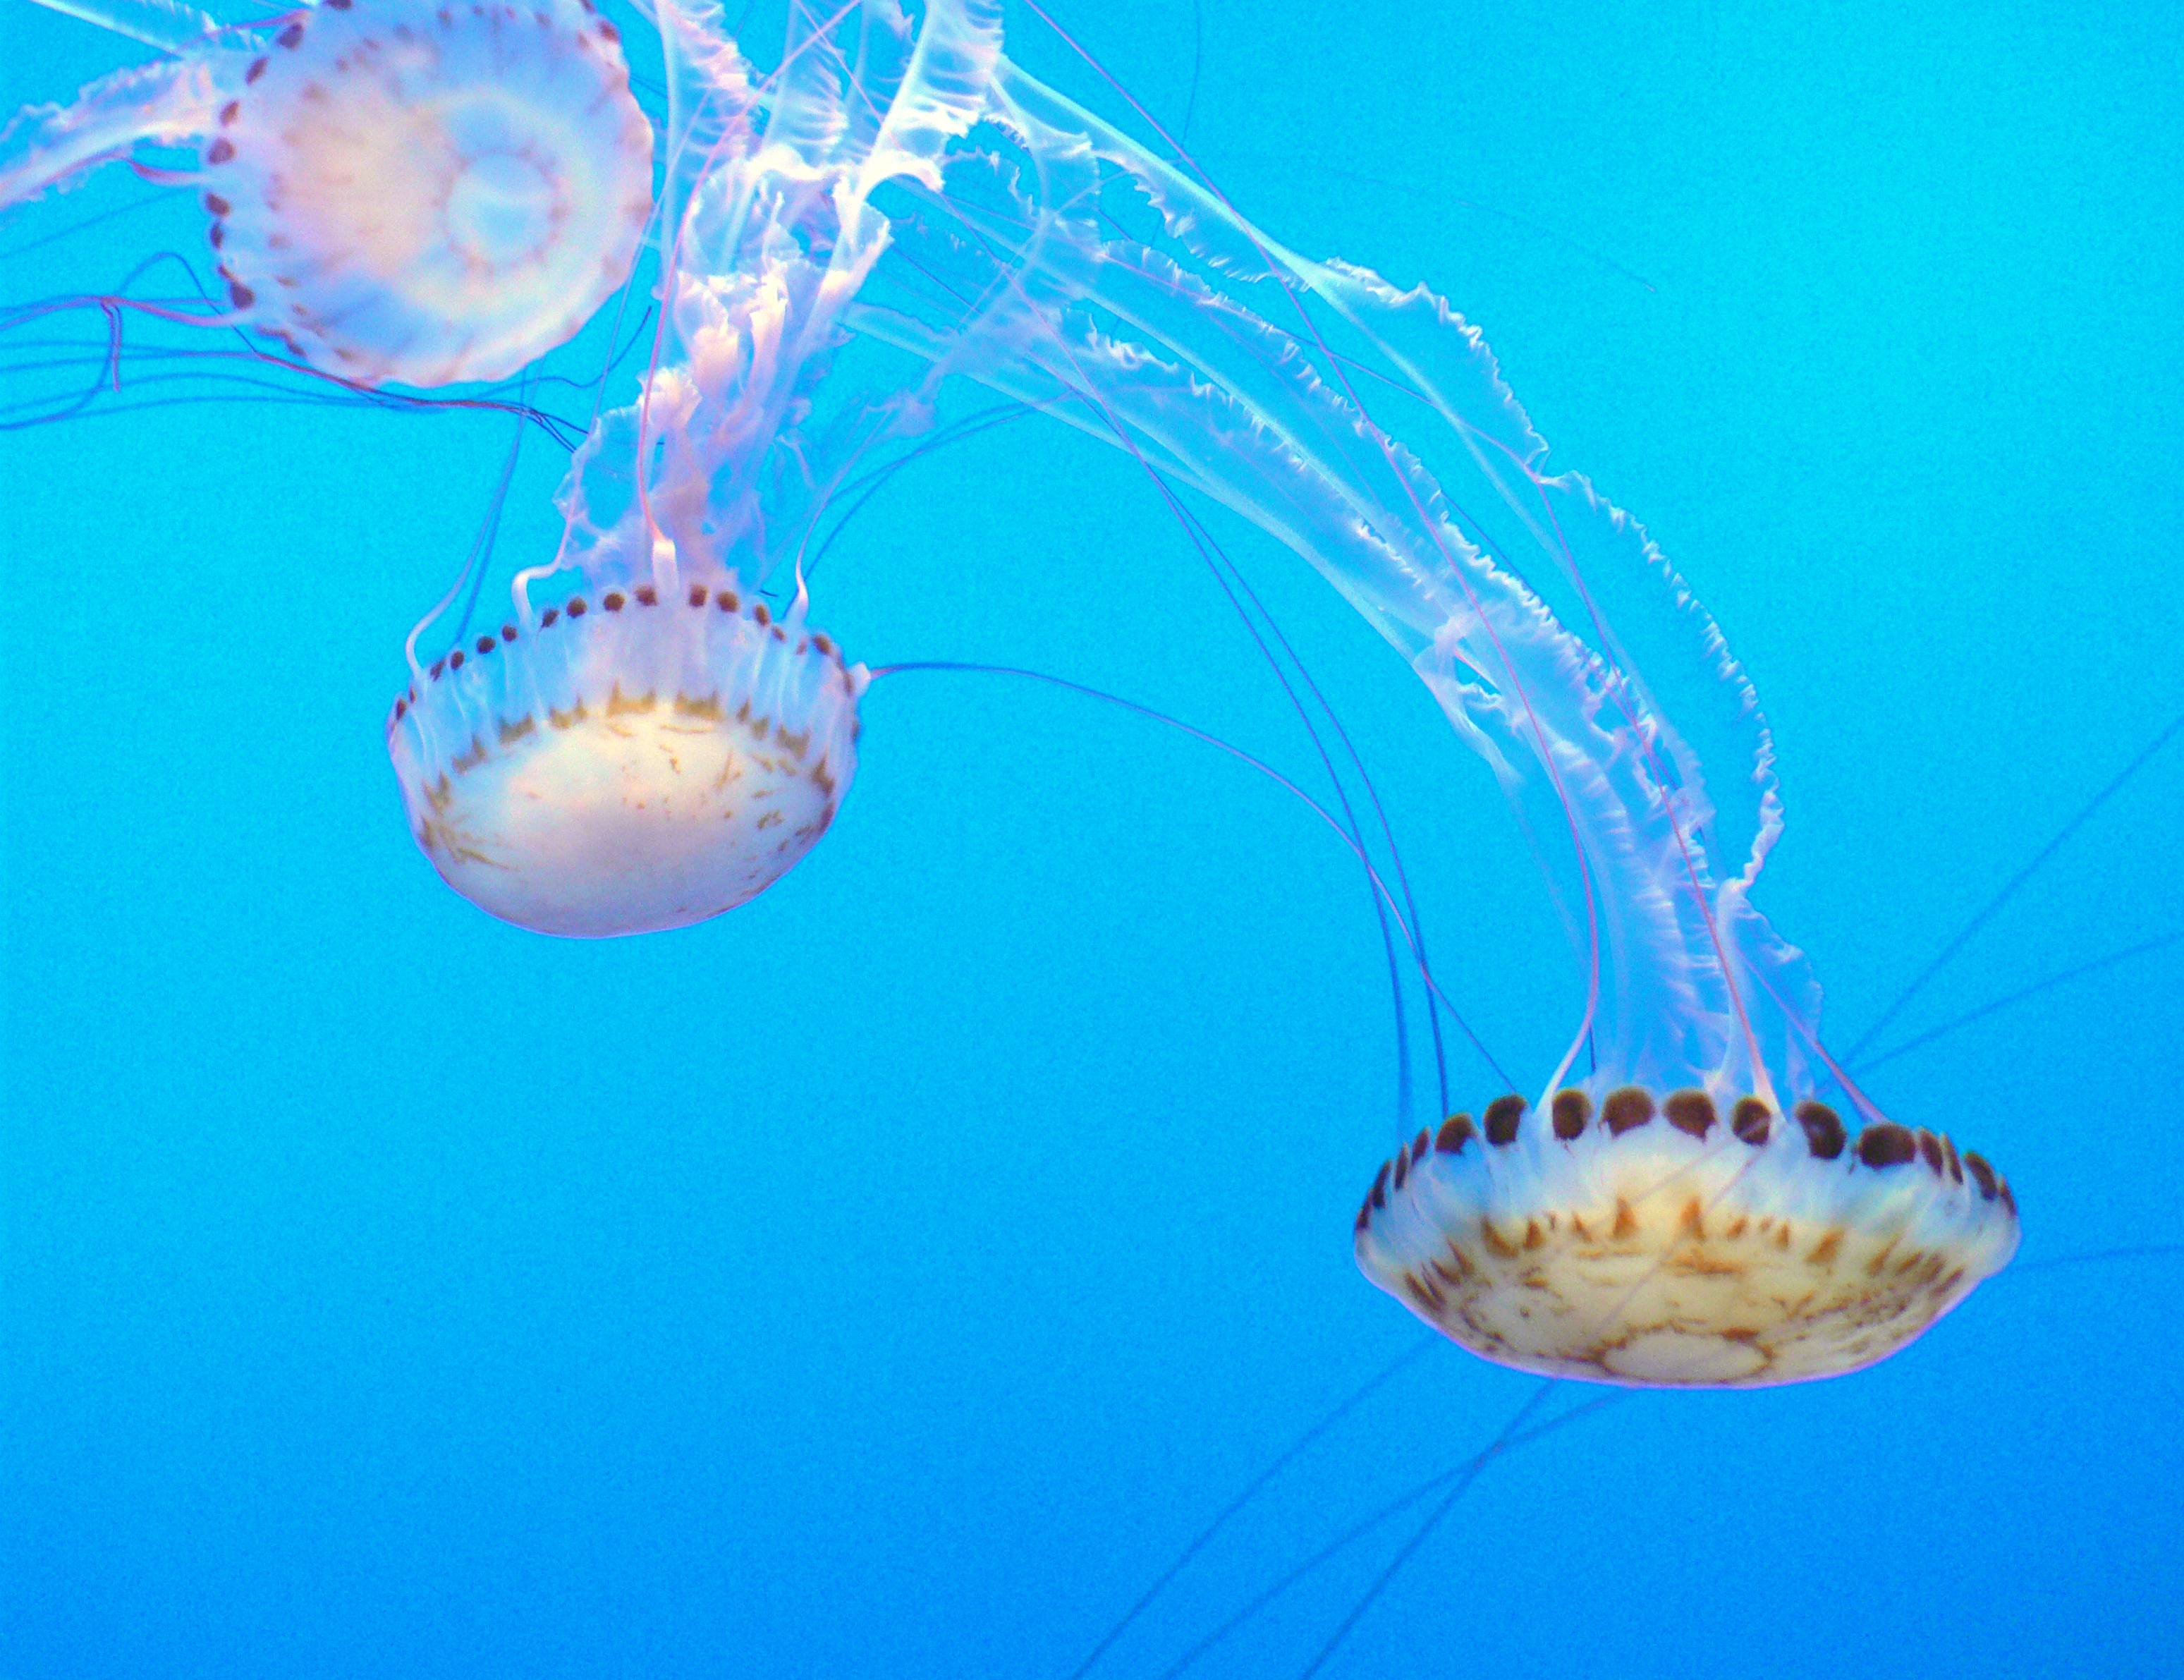
underwater, biology, jellyfish, fish, invertebrate, aquarium, cnidaria, crabs, fishintanks, montereyaquarium, appleanemone, fisheatinganemone, crustaceans, montereybayaquarium, zooplankton, organism, marine biology, marine invertebrates, deep sea fish